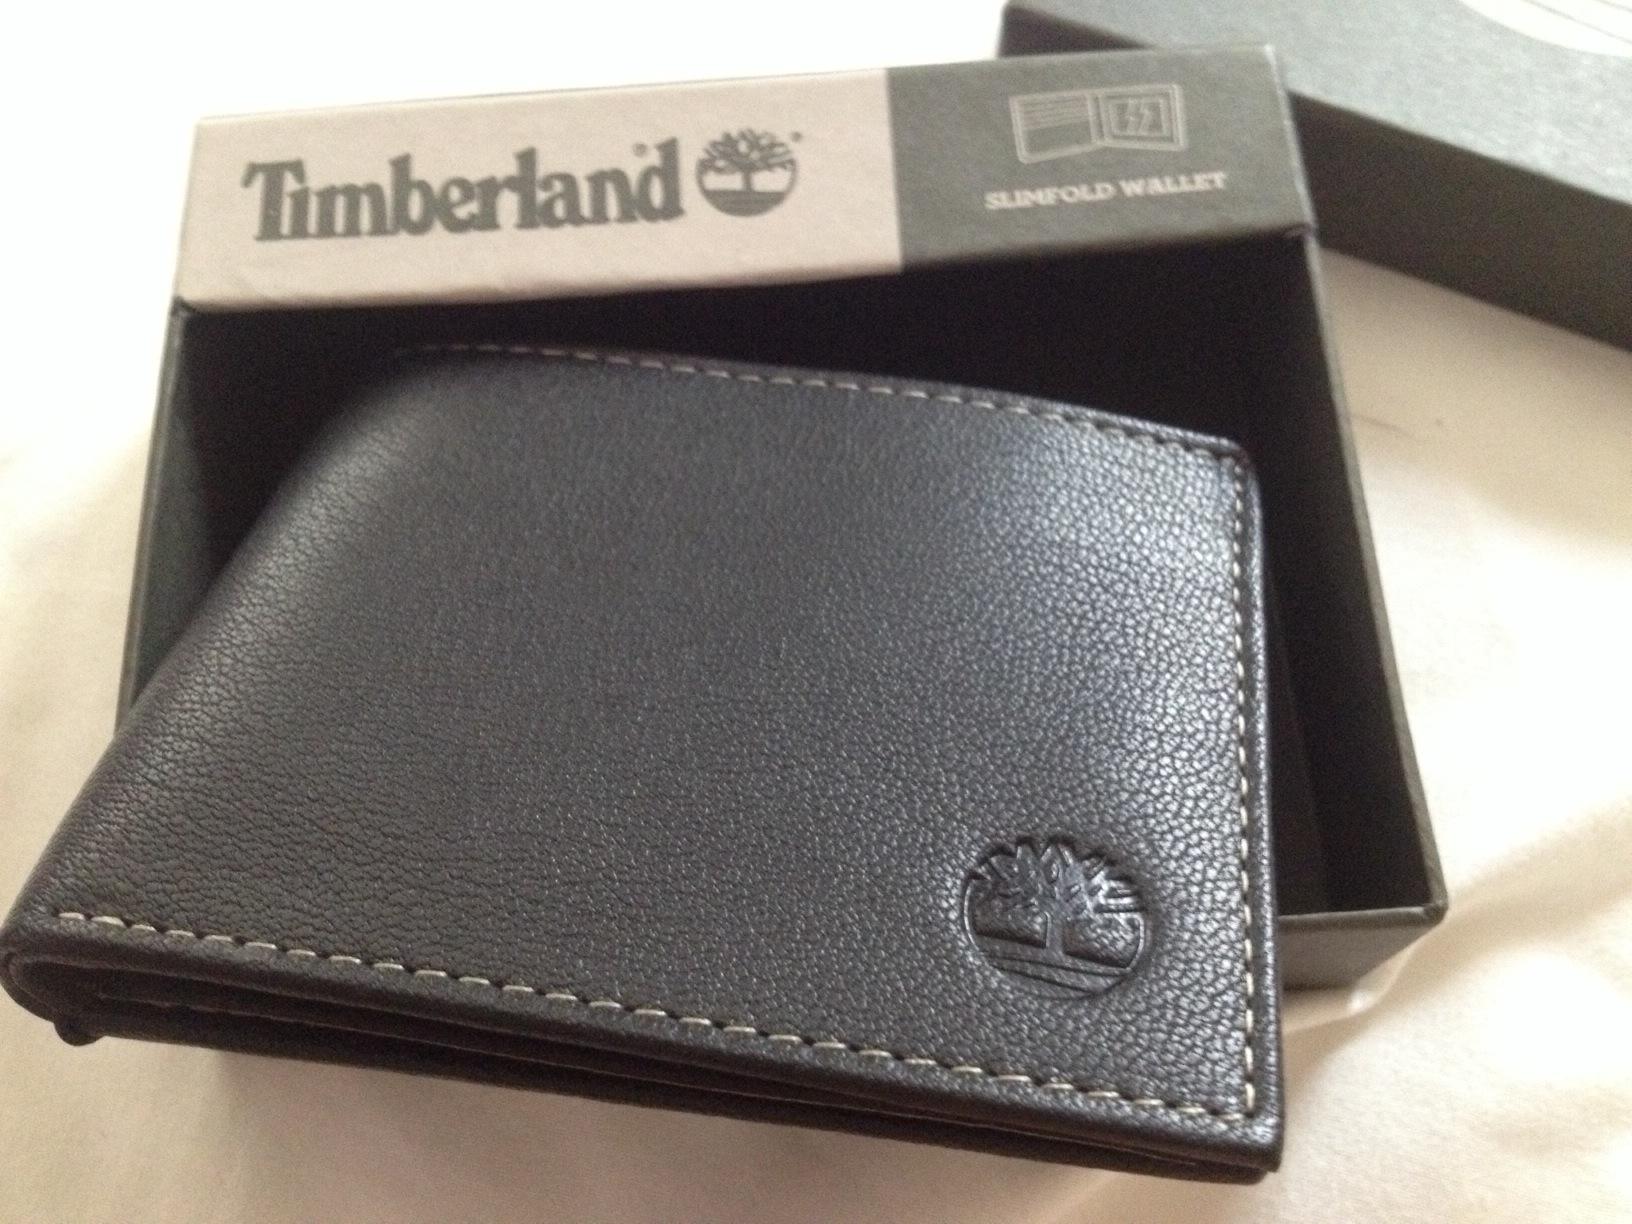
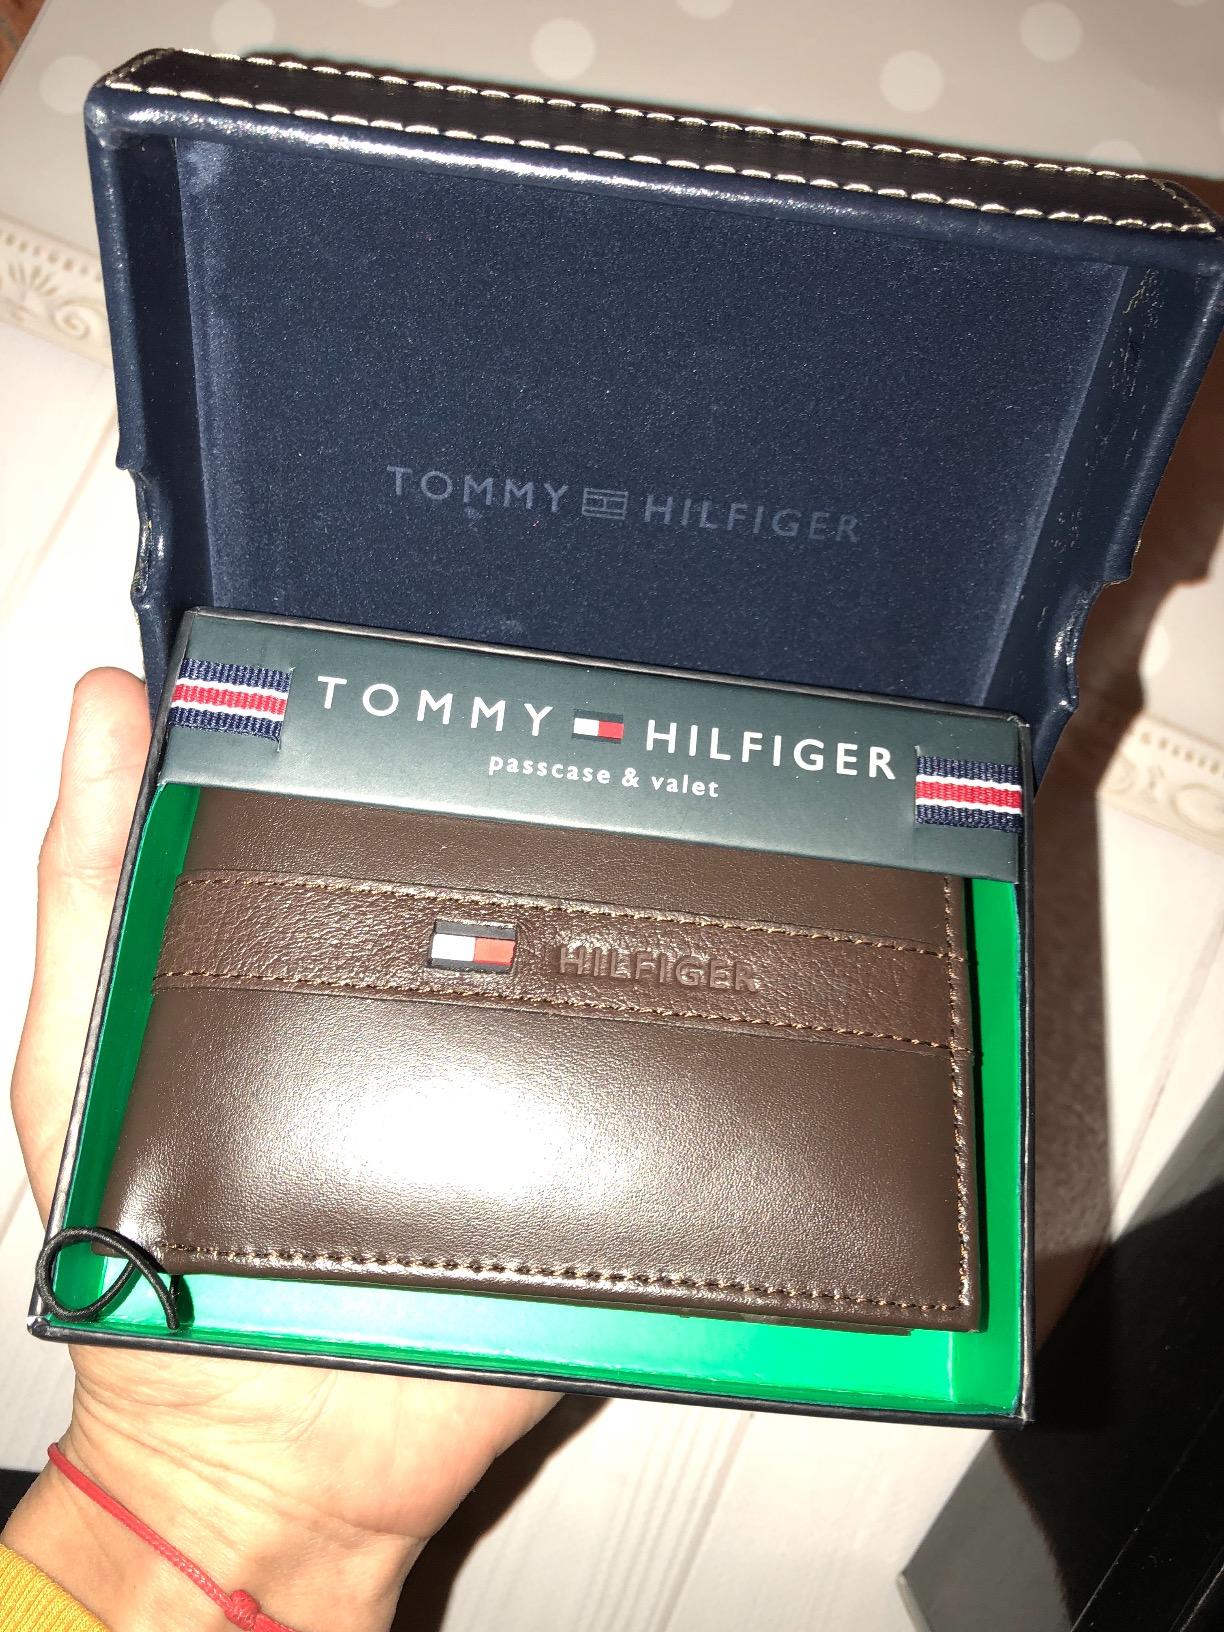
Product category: accessories_wallet
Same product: no